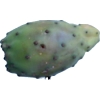
Label: cactus_fruit_green